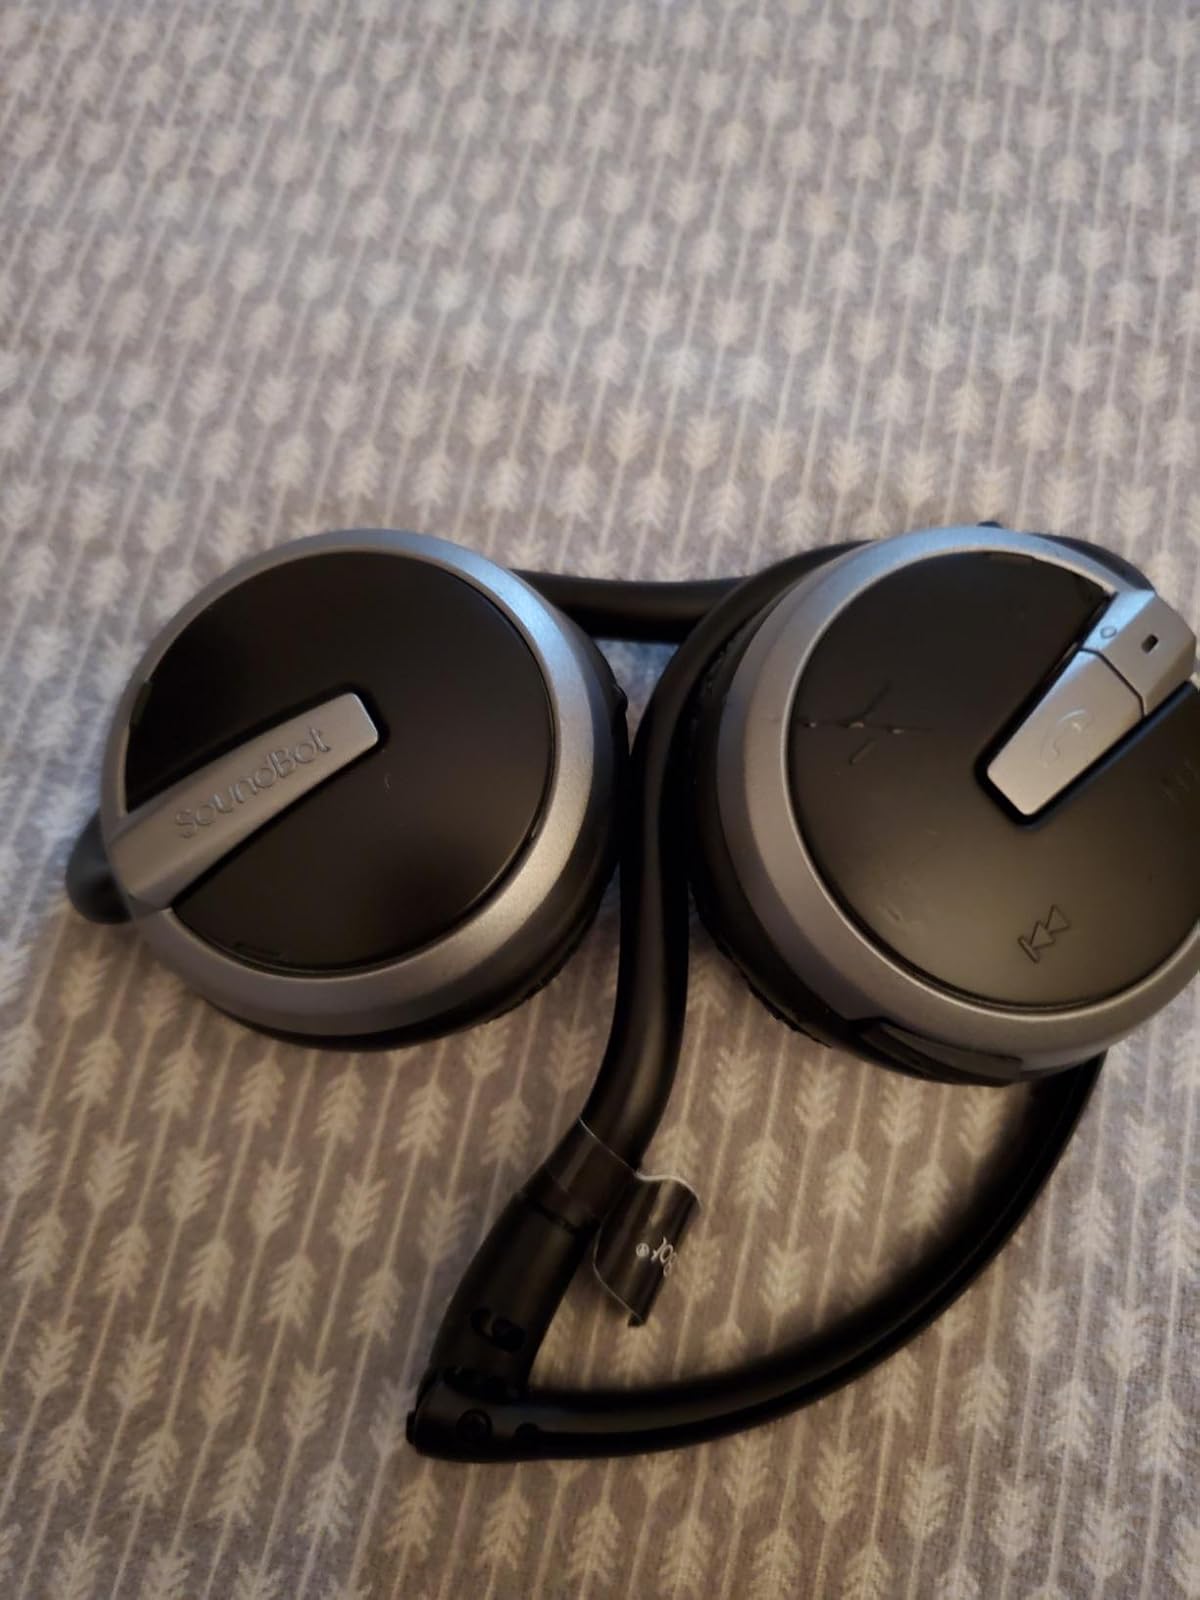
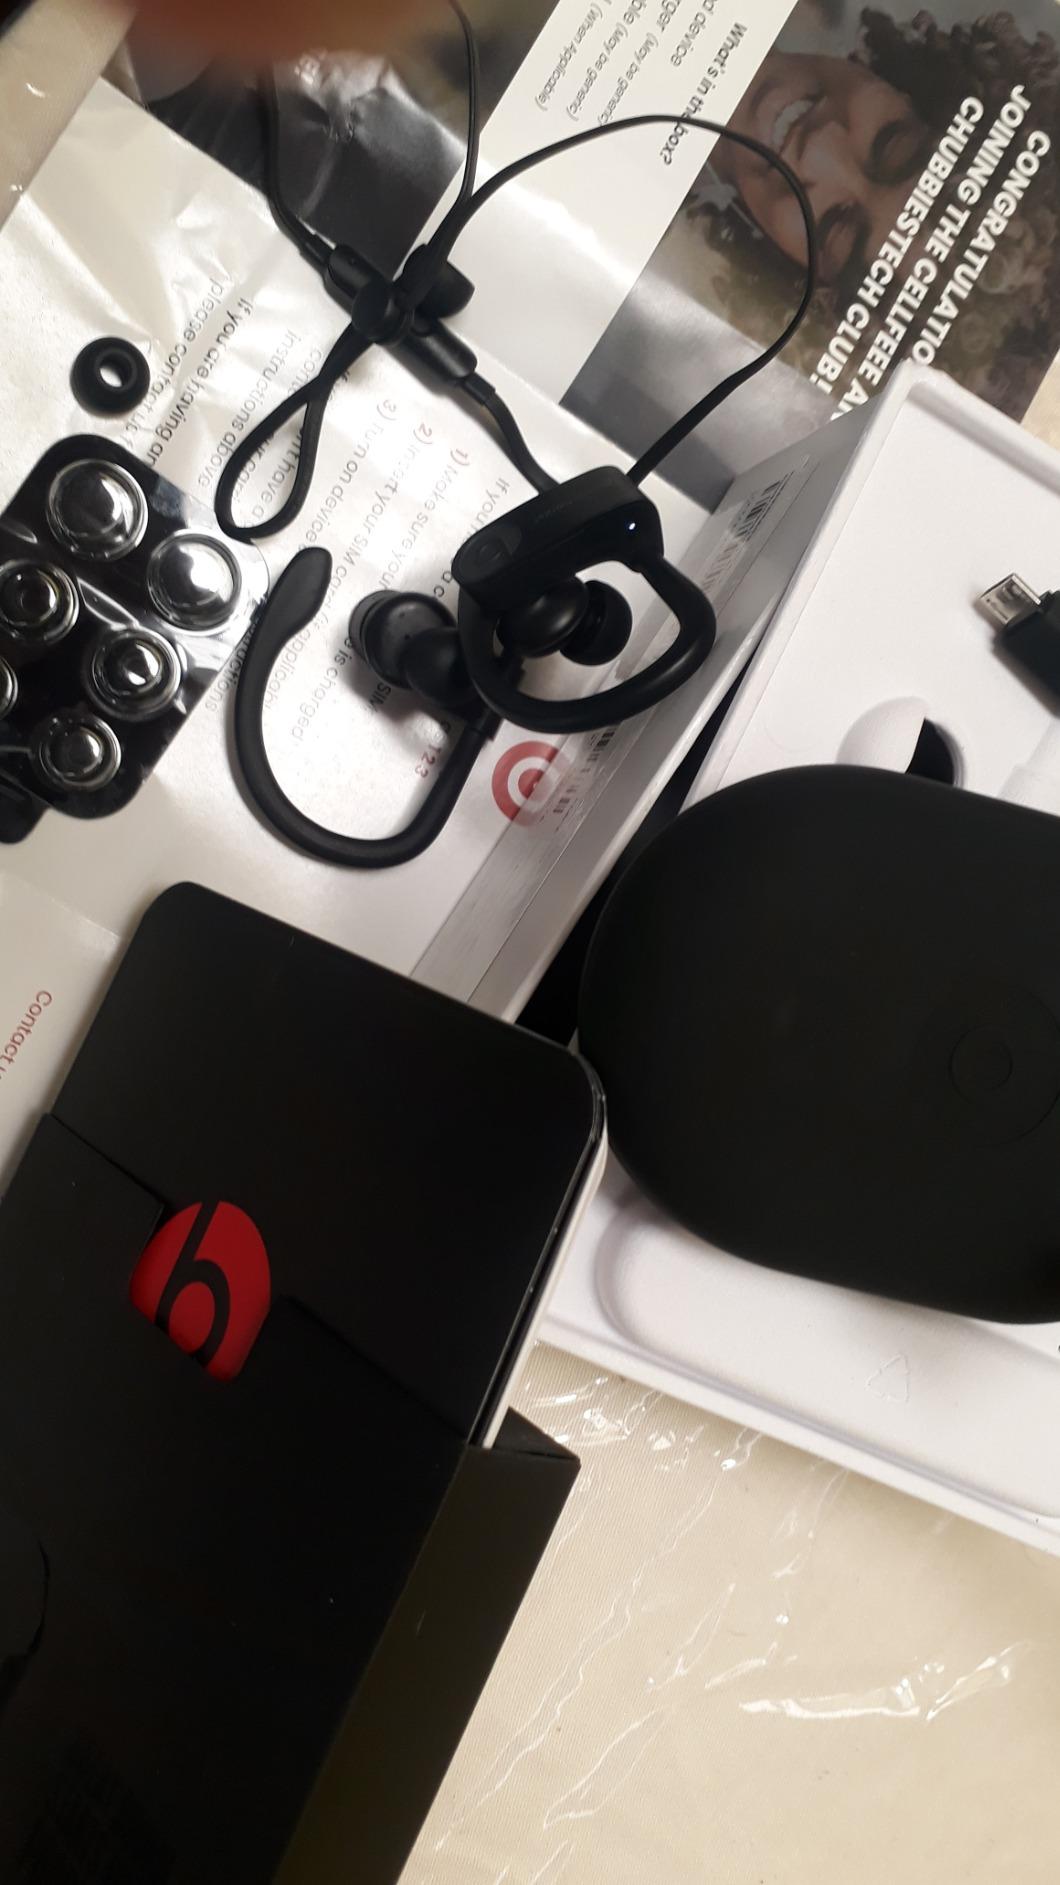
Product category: headphones
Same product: no